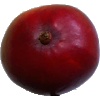
Label: red_mango